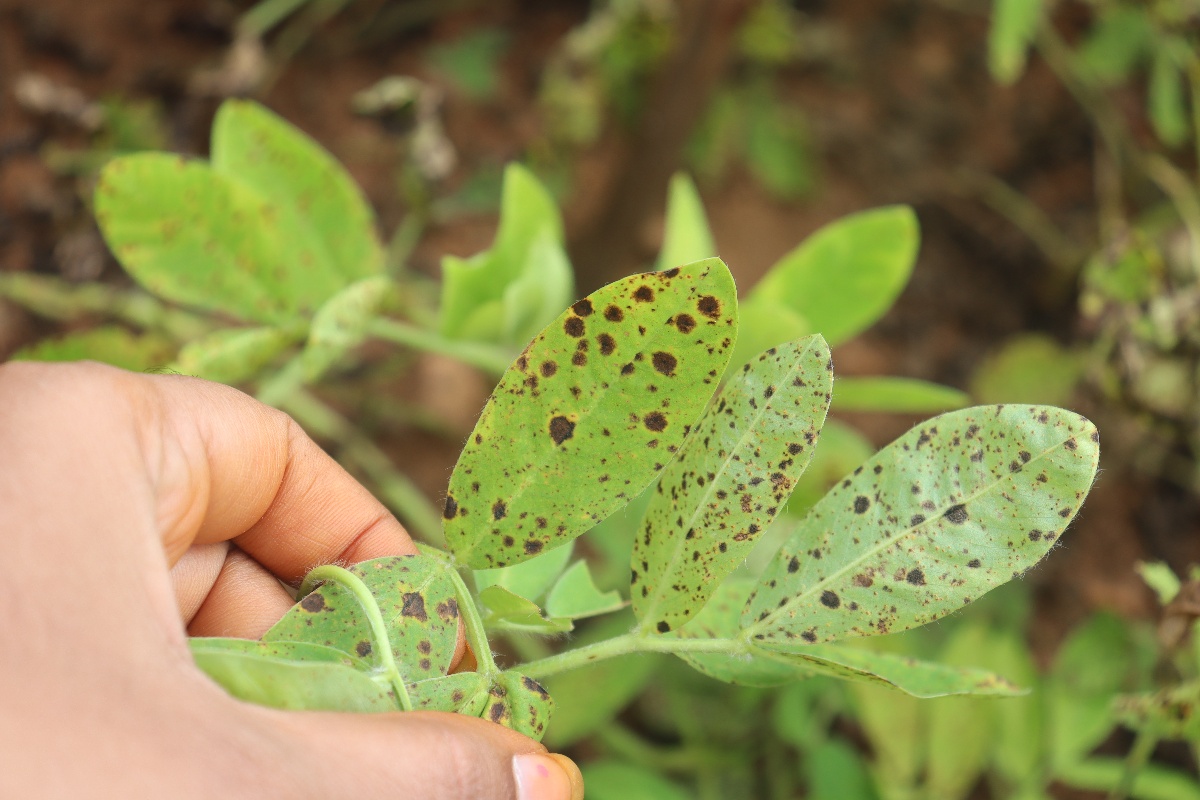
Label: late leaf spot